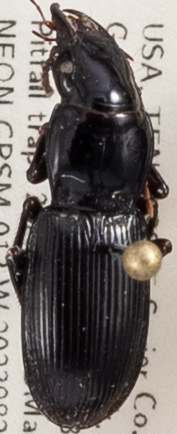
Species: Pterostichus acutipes acutipes
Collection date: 2023-08-29
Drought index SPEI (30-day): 1.962
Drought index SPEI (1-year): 0.17
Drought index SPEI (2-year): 0.612